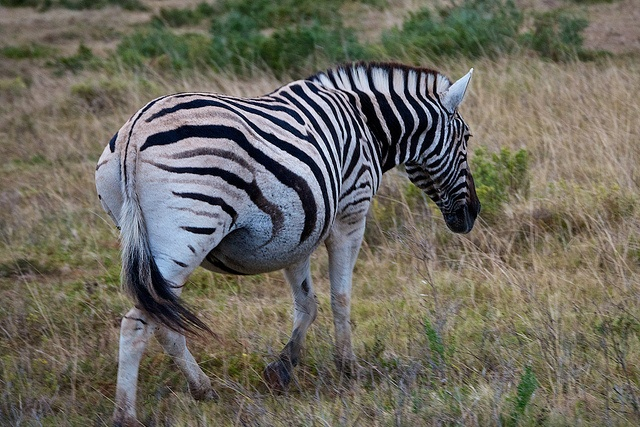
The zebra is walking through the grassy field.
A zebra standing on top of a dry grass field.
A chubby zebra is walking through the terrain
A zebra walking outside in an open field.
A zebra walks through green and brown grass.